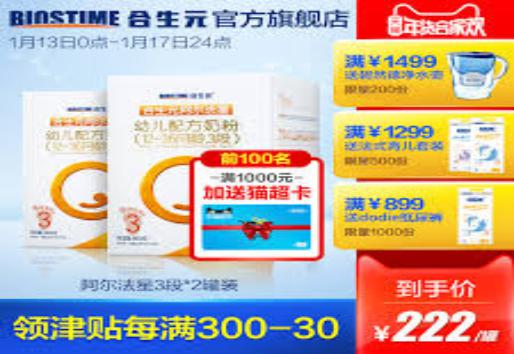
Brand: biostime-1
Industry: Food